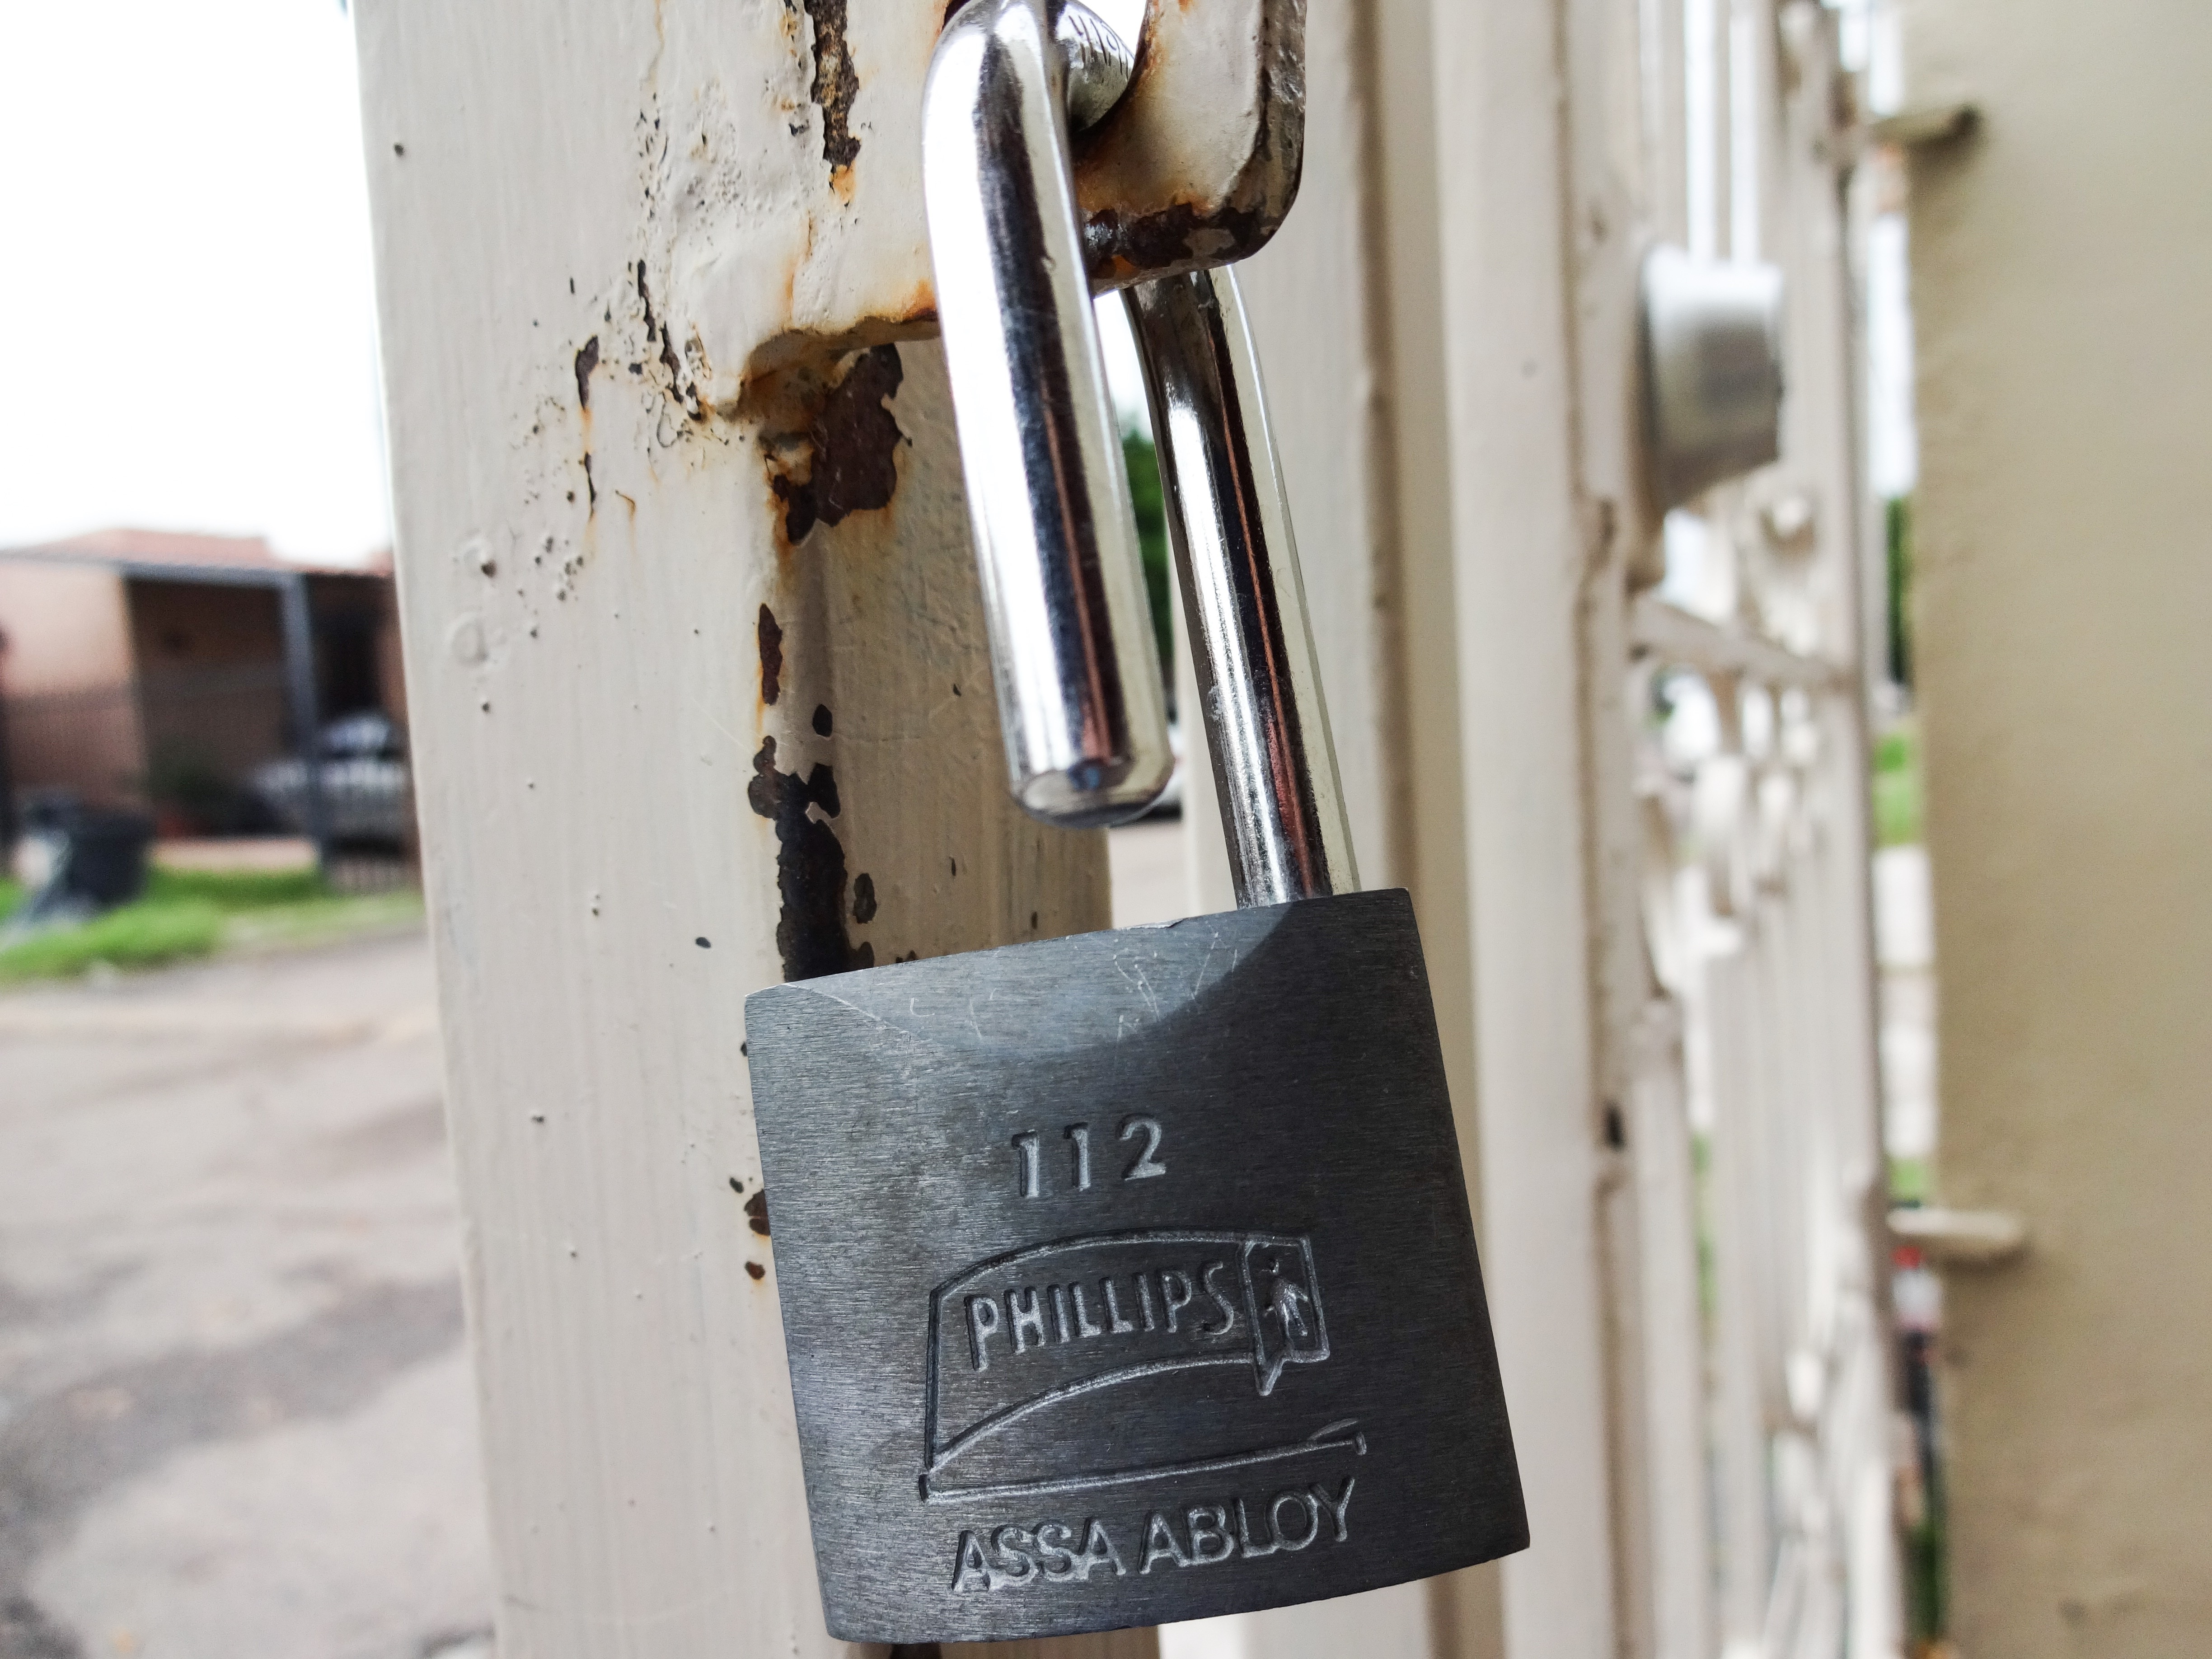
metal, door, security, padlock, oxide, grating, insurance, man made object